Treasure Box

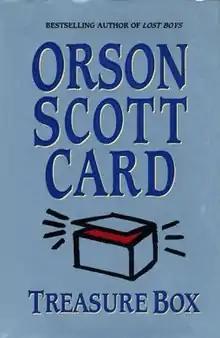
First edition

Treasure Box (1996) is a horror novel by American writer Orson Scott Card. It takes place in modern-day America.